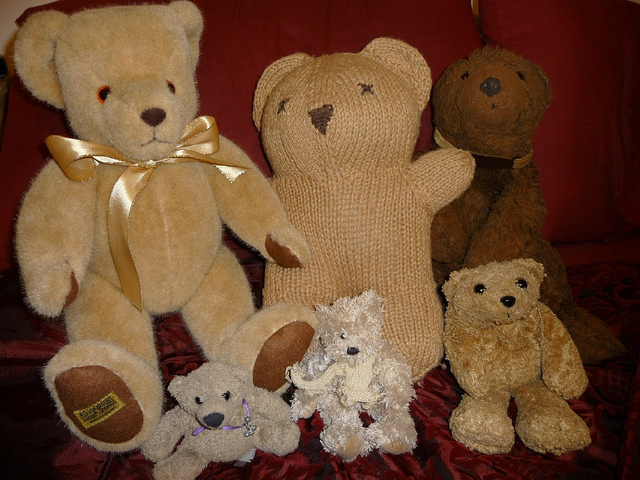
user: Given an image and a question. Answer the question in a short answer. Question: Why are there so many bears? Short Answer:
assistant: collection